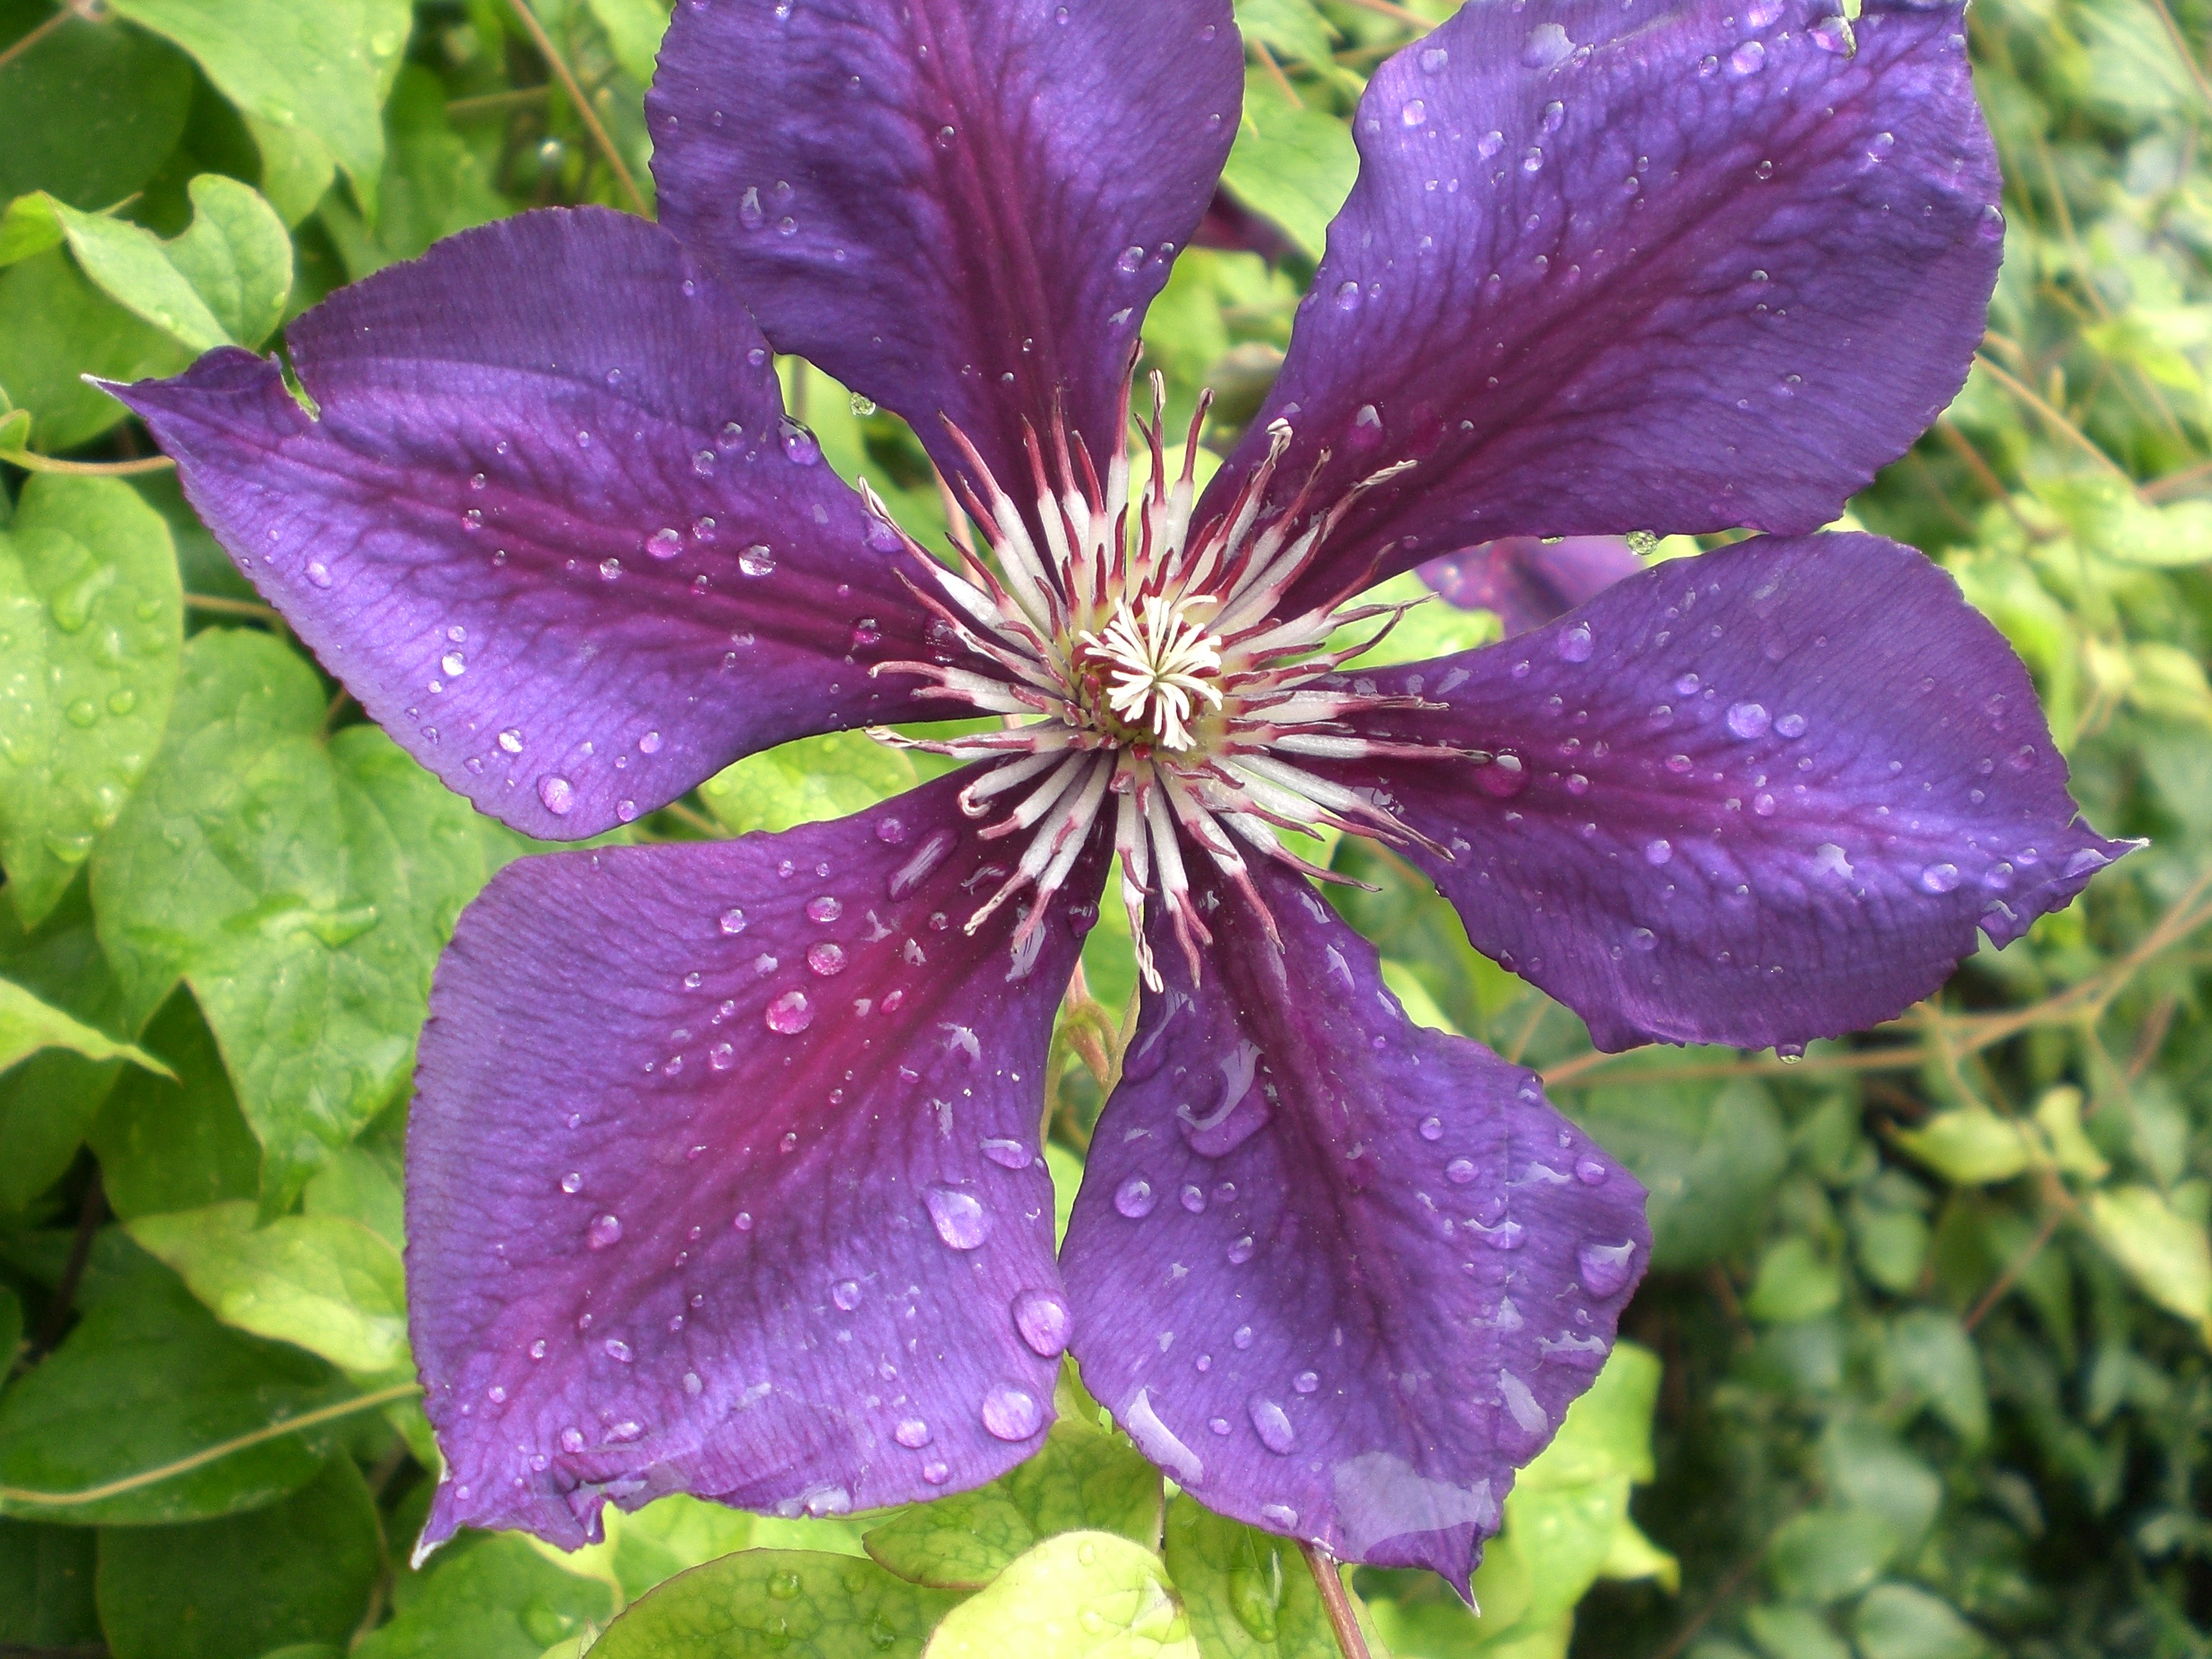
nature, blossom, plant, flower, purple, petal, bloom, botany, close, flora, drip, wildflower, flowers, violet, clematis, flowering plant, annual plant, land plant